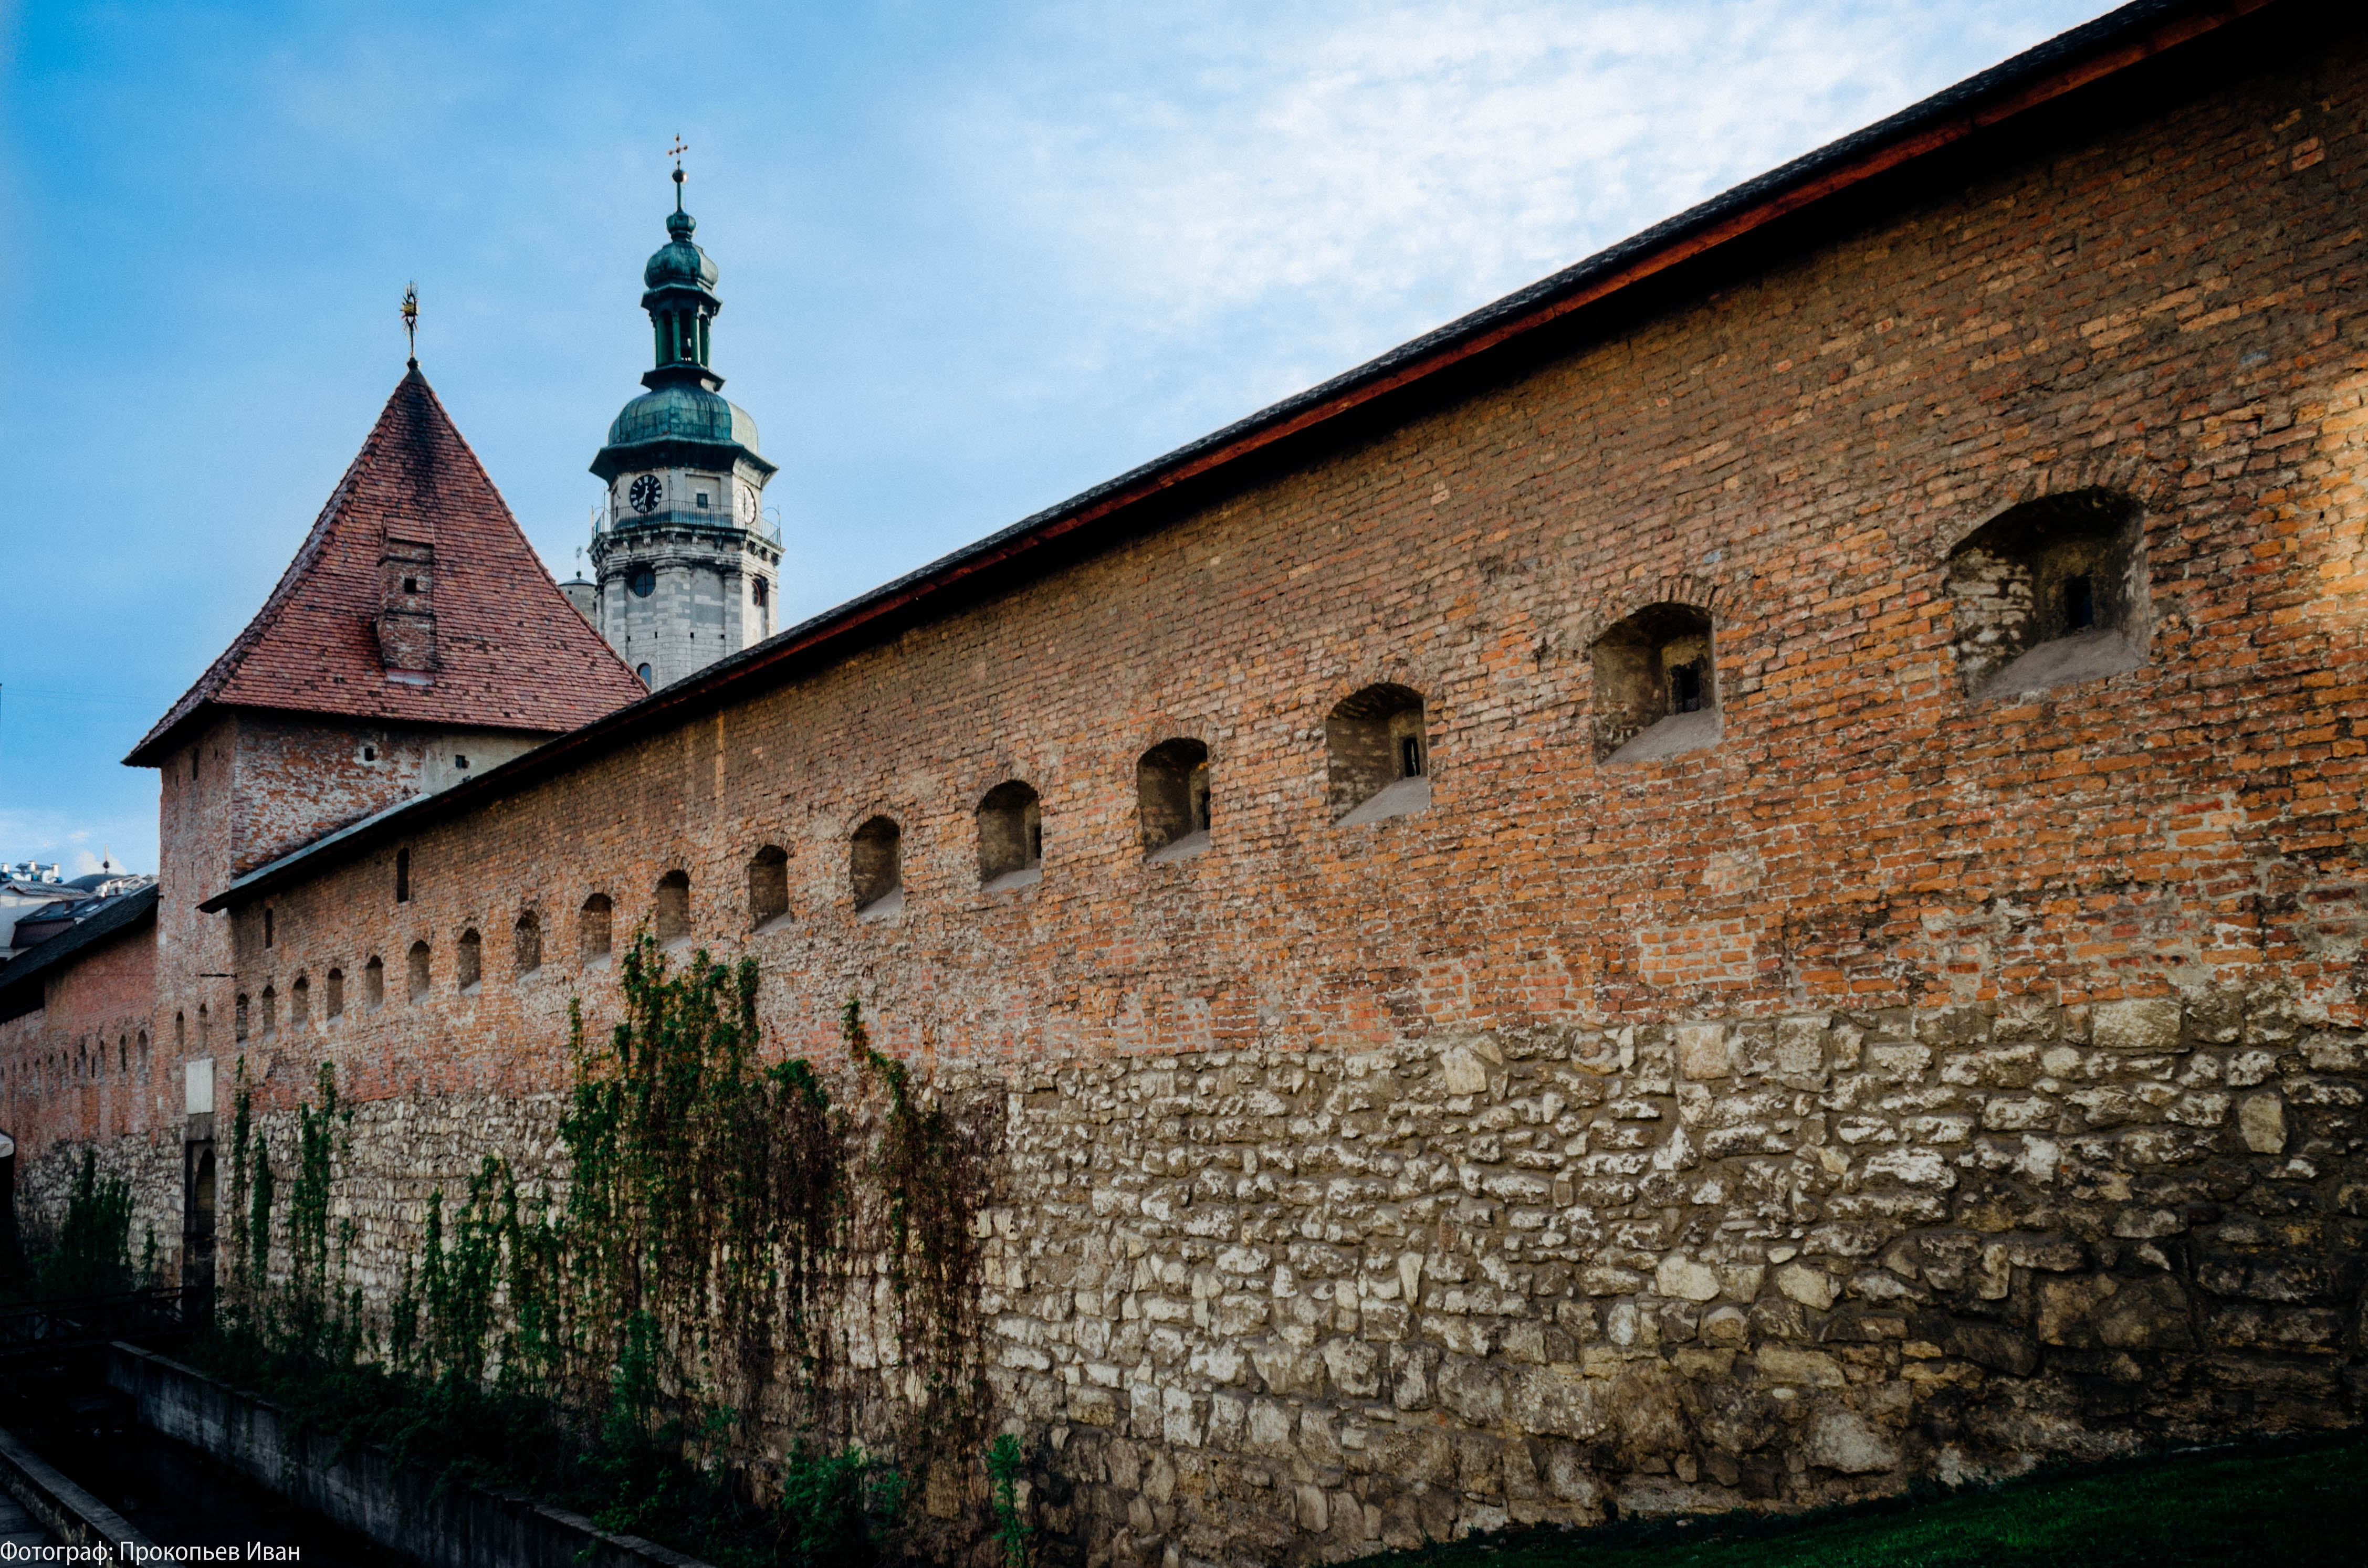
architecture, sky, street, roof, building, chateau, city, wall, romance, castle, blue, fortification, tourism, place of worship, fortress, temple, monastery, diagonal, ukraine, lviv, handsomely, the city of lviv